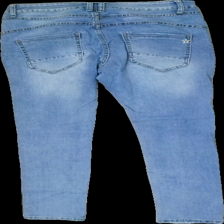
View: back
Type: Jeans
Category: Ladies
Brand: Chica London
Colors: Blue
Material: 100% cotton
Cut: Regular
Size: L
Season: All
Price range: 50-100
Recommended usage: Reuse